De La Salle University

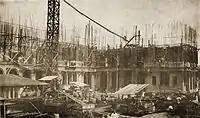

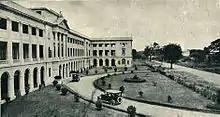
St. La Salle Hall

De La Salle College was established by nine De La Salle Christian Brothers. Three, Blimond Pierre Eilenbecker, Aloysius Gonzaga McGiverin and Augusto Correge, arrived on March 10, 1911, and the remaining six, Ptolomee Louis Duffaux, Goslin Camillus Henri, D. Joseph, Celba John Lynam, Imar William Reale, and Martin, on May 13. De La Salle College formally opened on June 16, 1911, with 125 students. By July 10, the number of students reached 175.